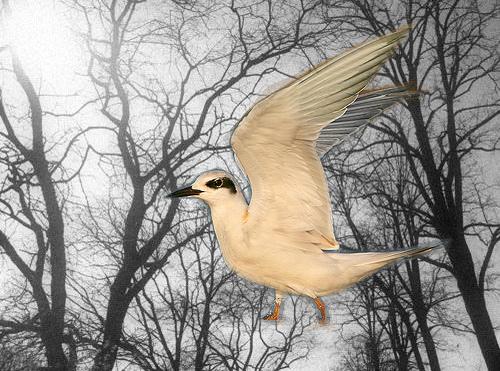
Bird species: Forsters_Tern
Bird type: waterbird
Background: land